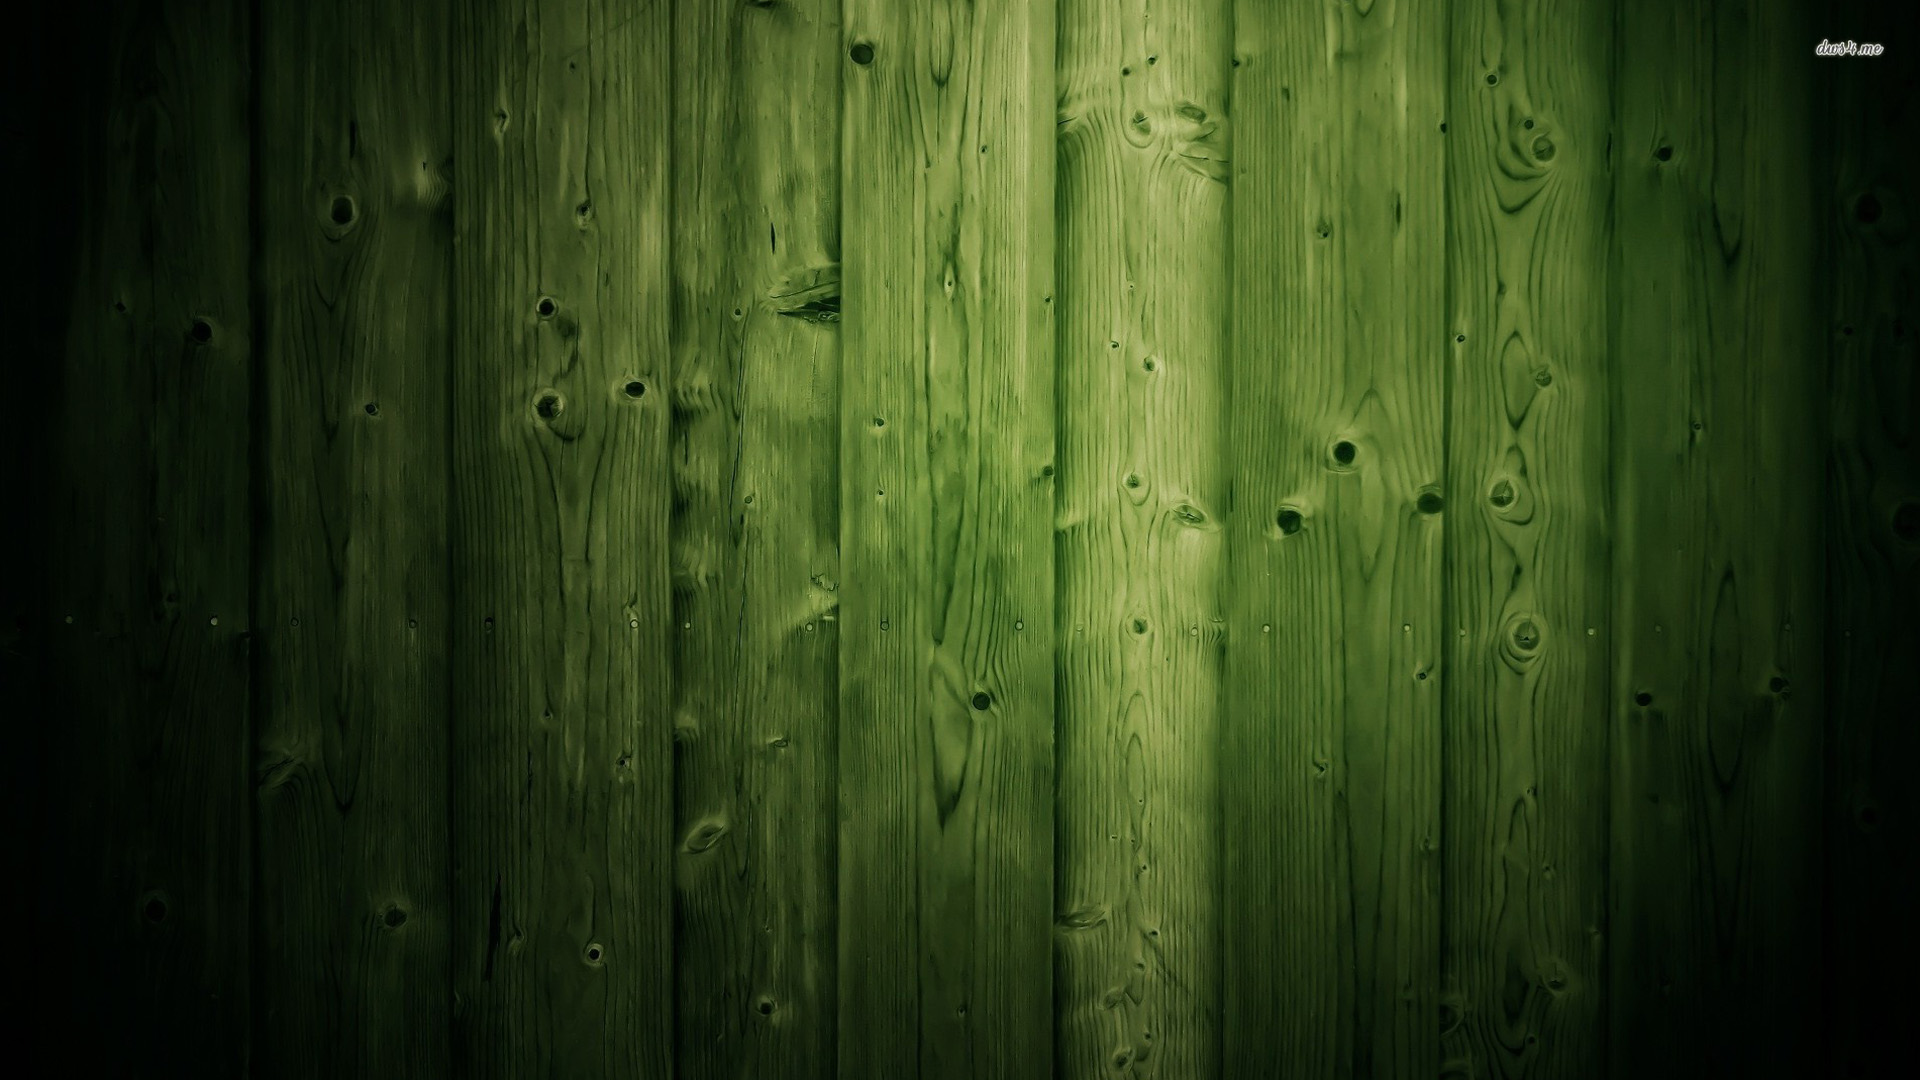
green, wood, plank, leaf, line, hardwood, wood stain, pattern, plant